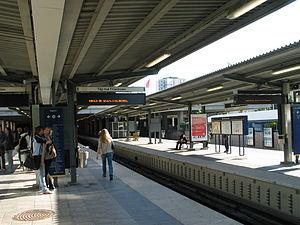
Vällingby est un quartier de Stockholm, situé dans le district de Hässelby-Vällingby à une douzaine de kilomètres à l'ouest du centre de la capitale suédoise.